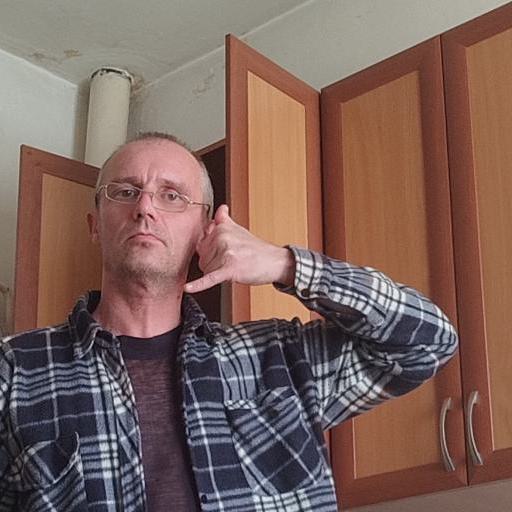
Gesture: call